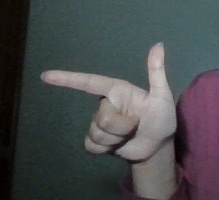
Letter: yaa